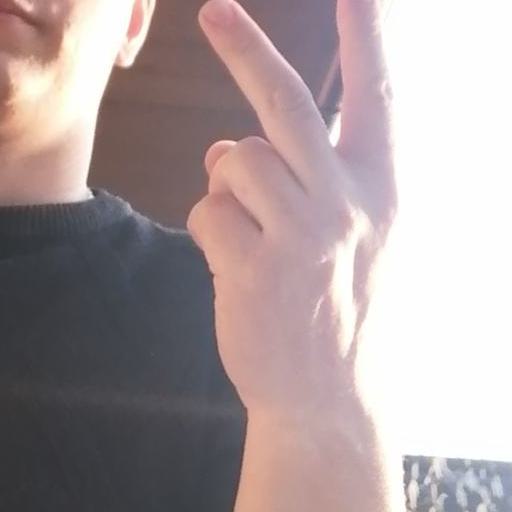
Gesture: peace_inverted